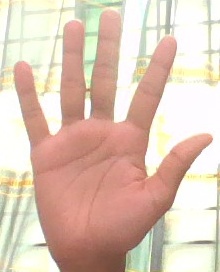
ASL sign: 5